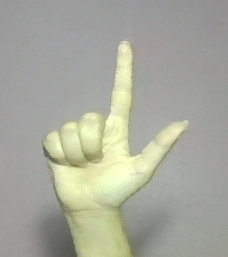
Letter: laam